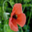
Label: poppy